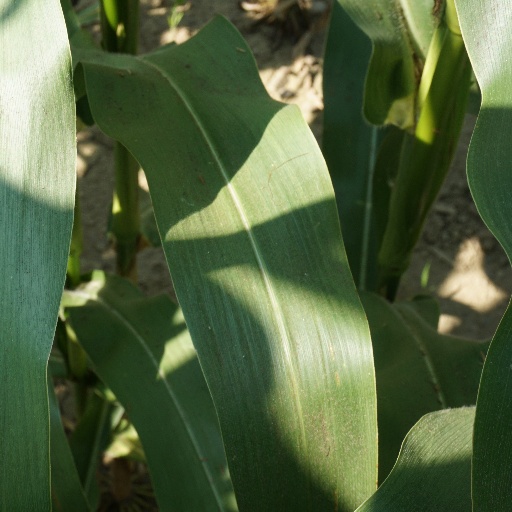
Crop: maize; corn